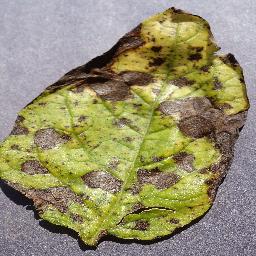
Etiqueta: Tizon_Temprano